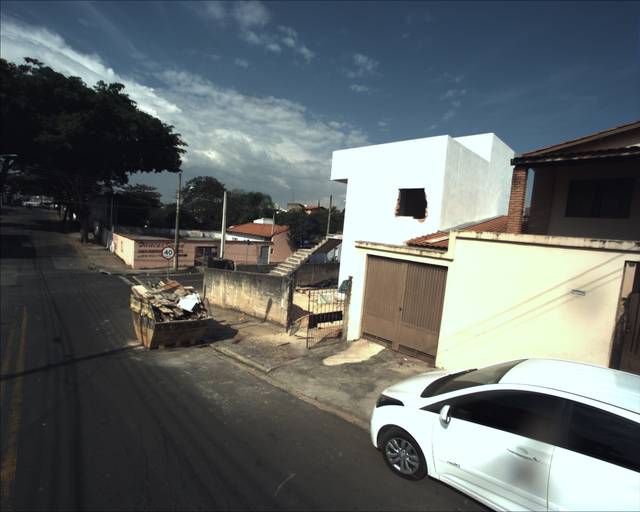
Region: Brazil
Coordinates: -23.491, -47.465